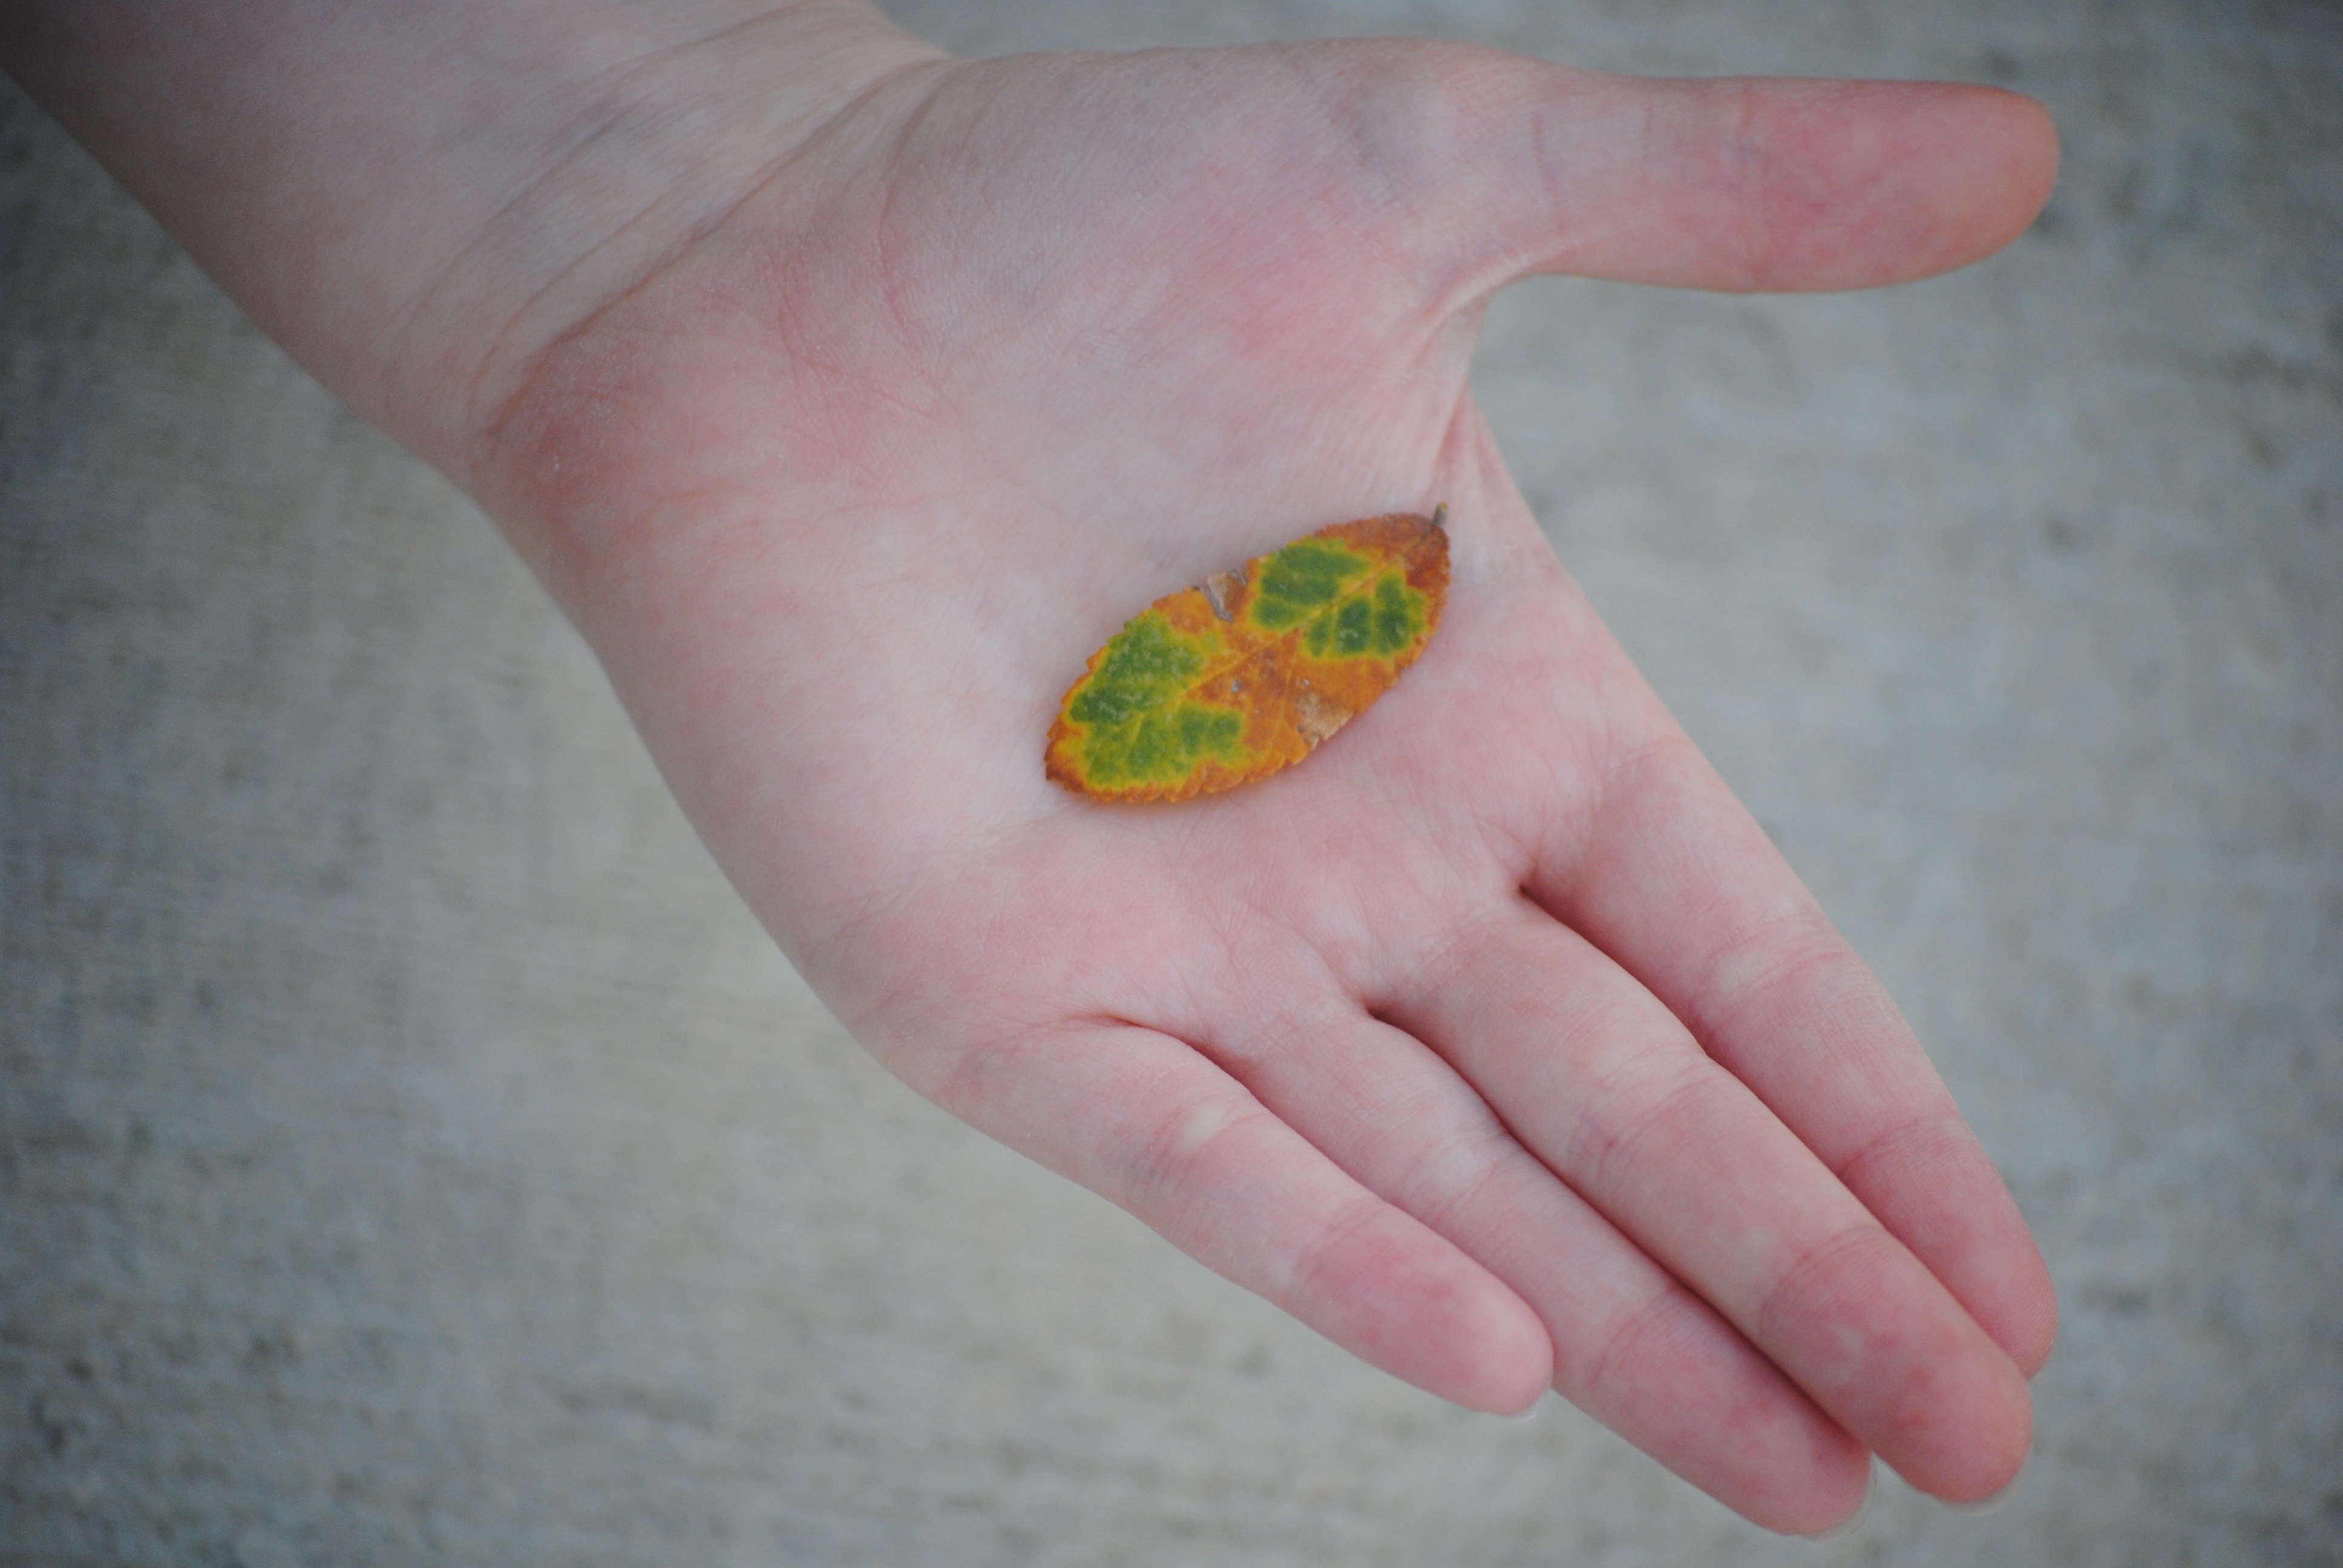
hand, nature, outdoor, plant, leaf, boy, leg, finger, green, natural, child, nail, human body, jewellery, organ, shape, macro photography